Bredo von Munthe af Morgenstierne

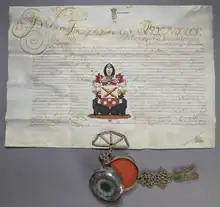
Munthe af Morgenstjerne's letters patent from 1755

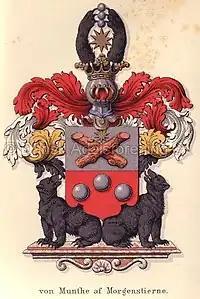
Munthe af Morgenstjerne's coat of arms

Munthe was from 1741 also the owner of Bækkeskov at Præstø. He was for a while the owner of the estate Petersborg at Høsterkøb where he established a plantation of mulberry trees before selling it in 1752.